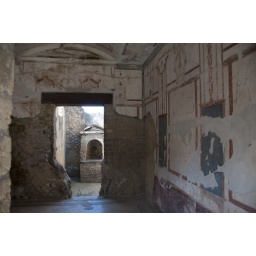
De opgraving van het antieke Herculaneum, dat bij de uitbarsting van de Vesuvius in 79 n.C. door lava werd bedekt.